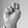
ASL letter: N